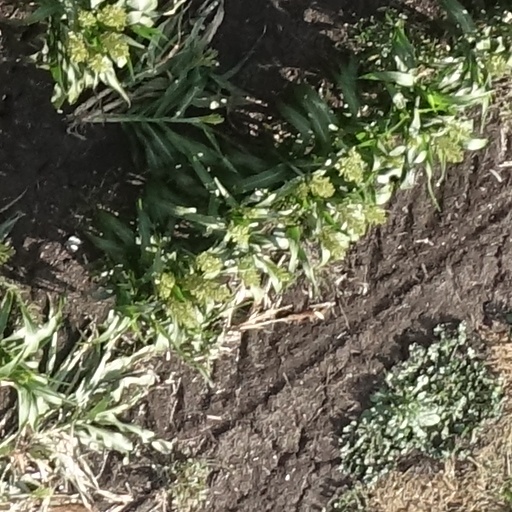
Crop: sorghum